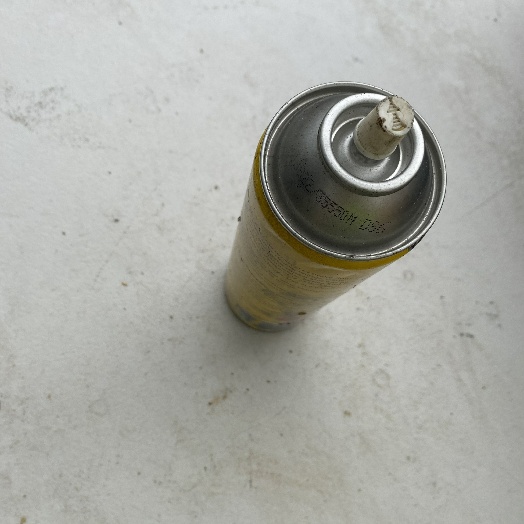
Label: Metal